Bradleys Head Fortification Complex

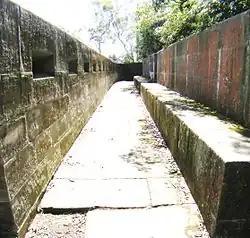
The main firing wall of the Bradleys Head Fortification Complex

The Bradleys Head Fortification Complex is a heritage-listed former mast and defensive battery and military fortification and now war memorial and recreational area located at Bradleys Head Road within the Sydney Harbour National Park in the Sydney suburb of Mosman, New South Wales, Australia. It was designed by Government engineers and built from 1840 to 1934. It is also known as Bradleys Head Forts and HMAS Sydney 1 Mast and Associated Memorials. The property is owned by the Office of Environment & Heritage. It was added to the New South Wales State Heritage Register on 30 August 2010.